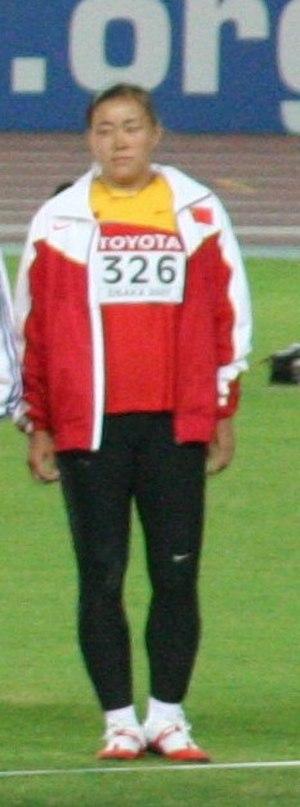
Ma Xuejun est une athlète chinoise, spécialiste du lancer du disque.